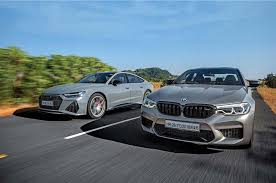
Label: noambulance